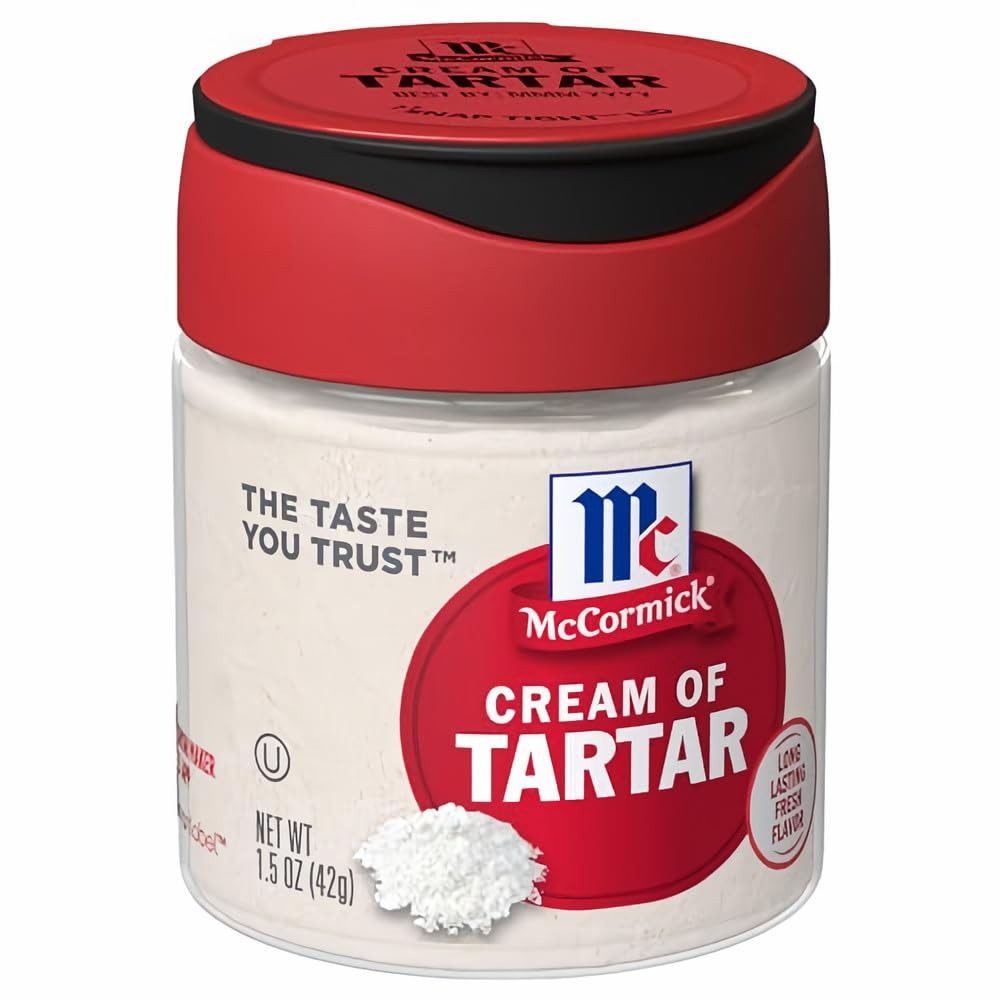
Item Name: McCormick Cream of Tartar (Pack of 2)
Bullet Point 1: All-natural ingredient made from potassium salt of tartaric acid
Bullet Point 2: Stabilizes egg whites for perfect meringues and angel food cakes
Bullet Point 3: Tasteless formula ensures no alteration of recipe flavors
Bullet Point 4: Versatile usage including homemade baking powder
Bullet Point 5: Trusted McCormick brand quality
Bullet Point 6: Enhances consistency and texture in delicate baked goods
Product Description: McCormick Cream of Tartar is all natural and made from the potassium salt of tartaric acid, which is essential when preparing delicate baked goods. This tasteless baking necessity is used to stabilize egg whites. Beat McCormick Cream of Tartar with egg whites to stabilize the whites in meringue shells, angel food cakes, meringues for pies, or 7-minute frostings. You can even use it to make your own baking powder. (Pack of 2)
Value: 1.5
Unit: Ounce

Price: 3.79